2019 UCI Road World Championships – Men's time trial

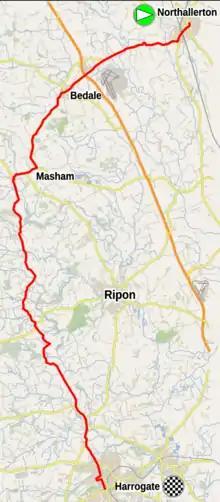
The course map

The race consisted of a route in length, starting from Northallerton and ending in Harrogate.